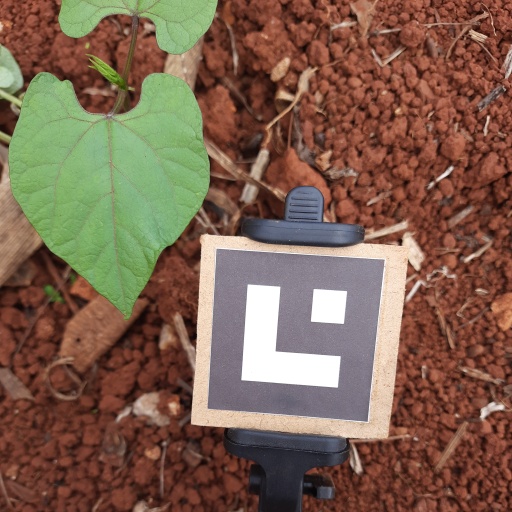
Observations: flat surface, no eating holes, under cloudy sky